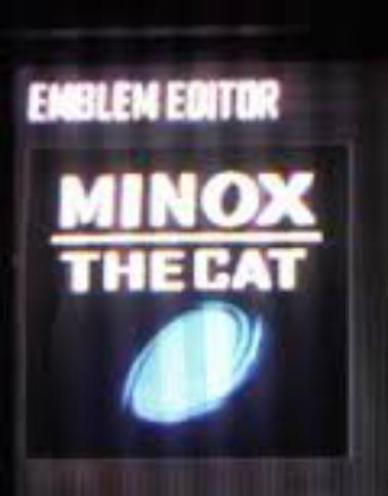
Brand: minox
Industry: Electronic